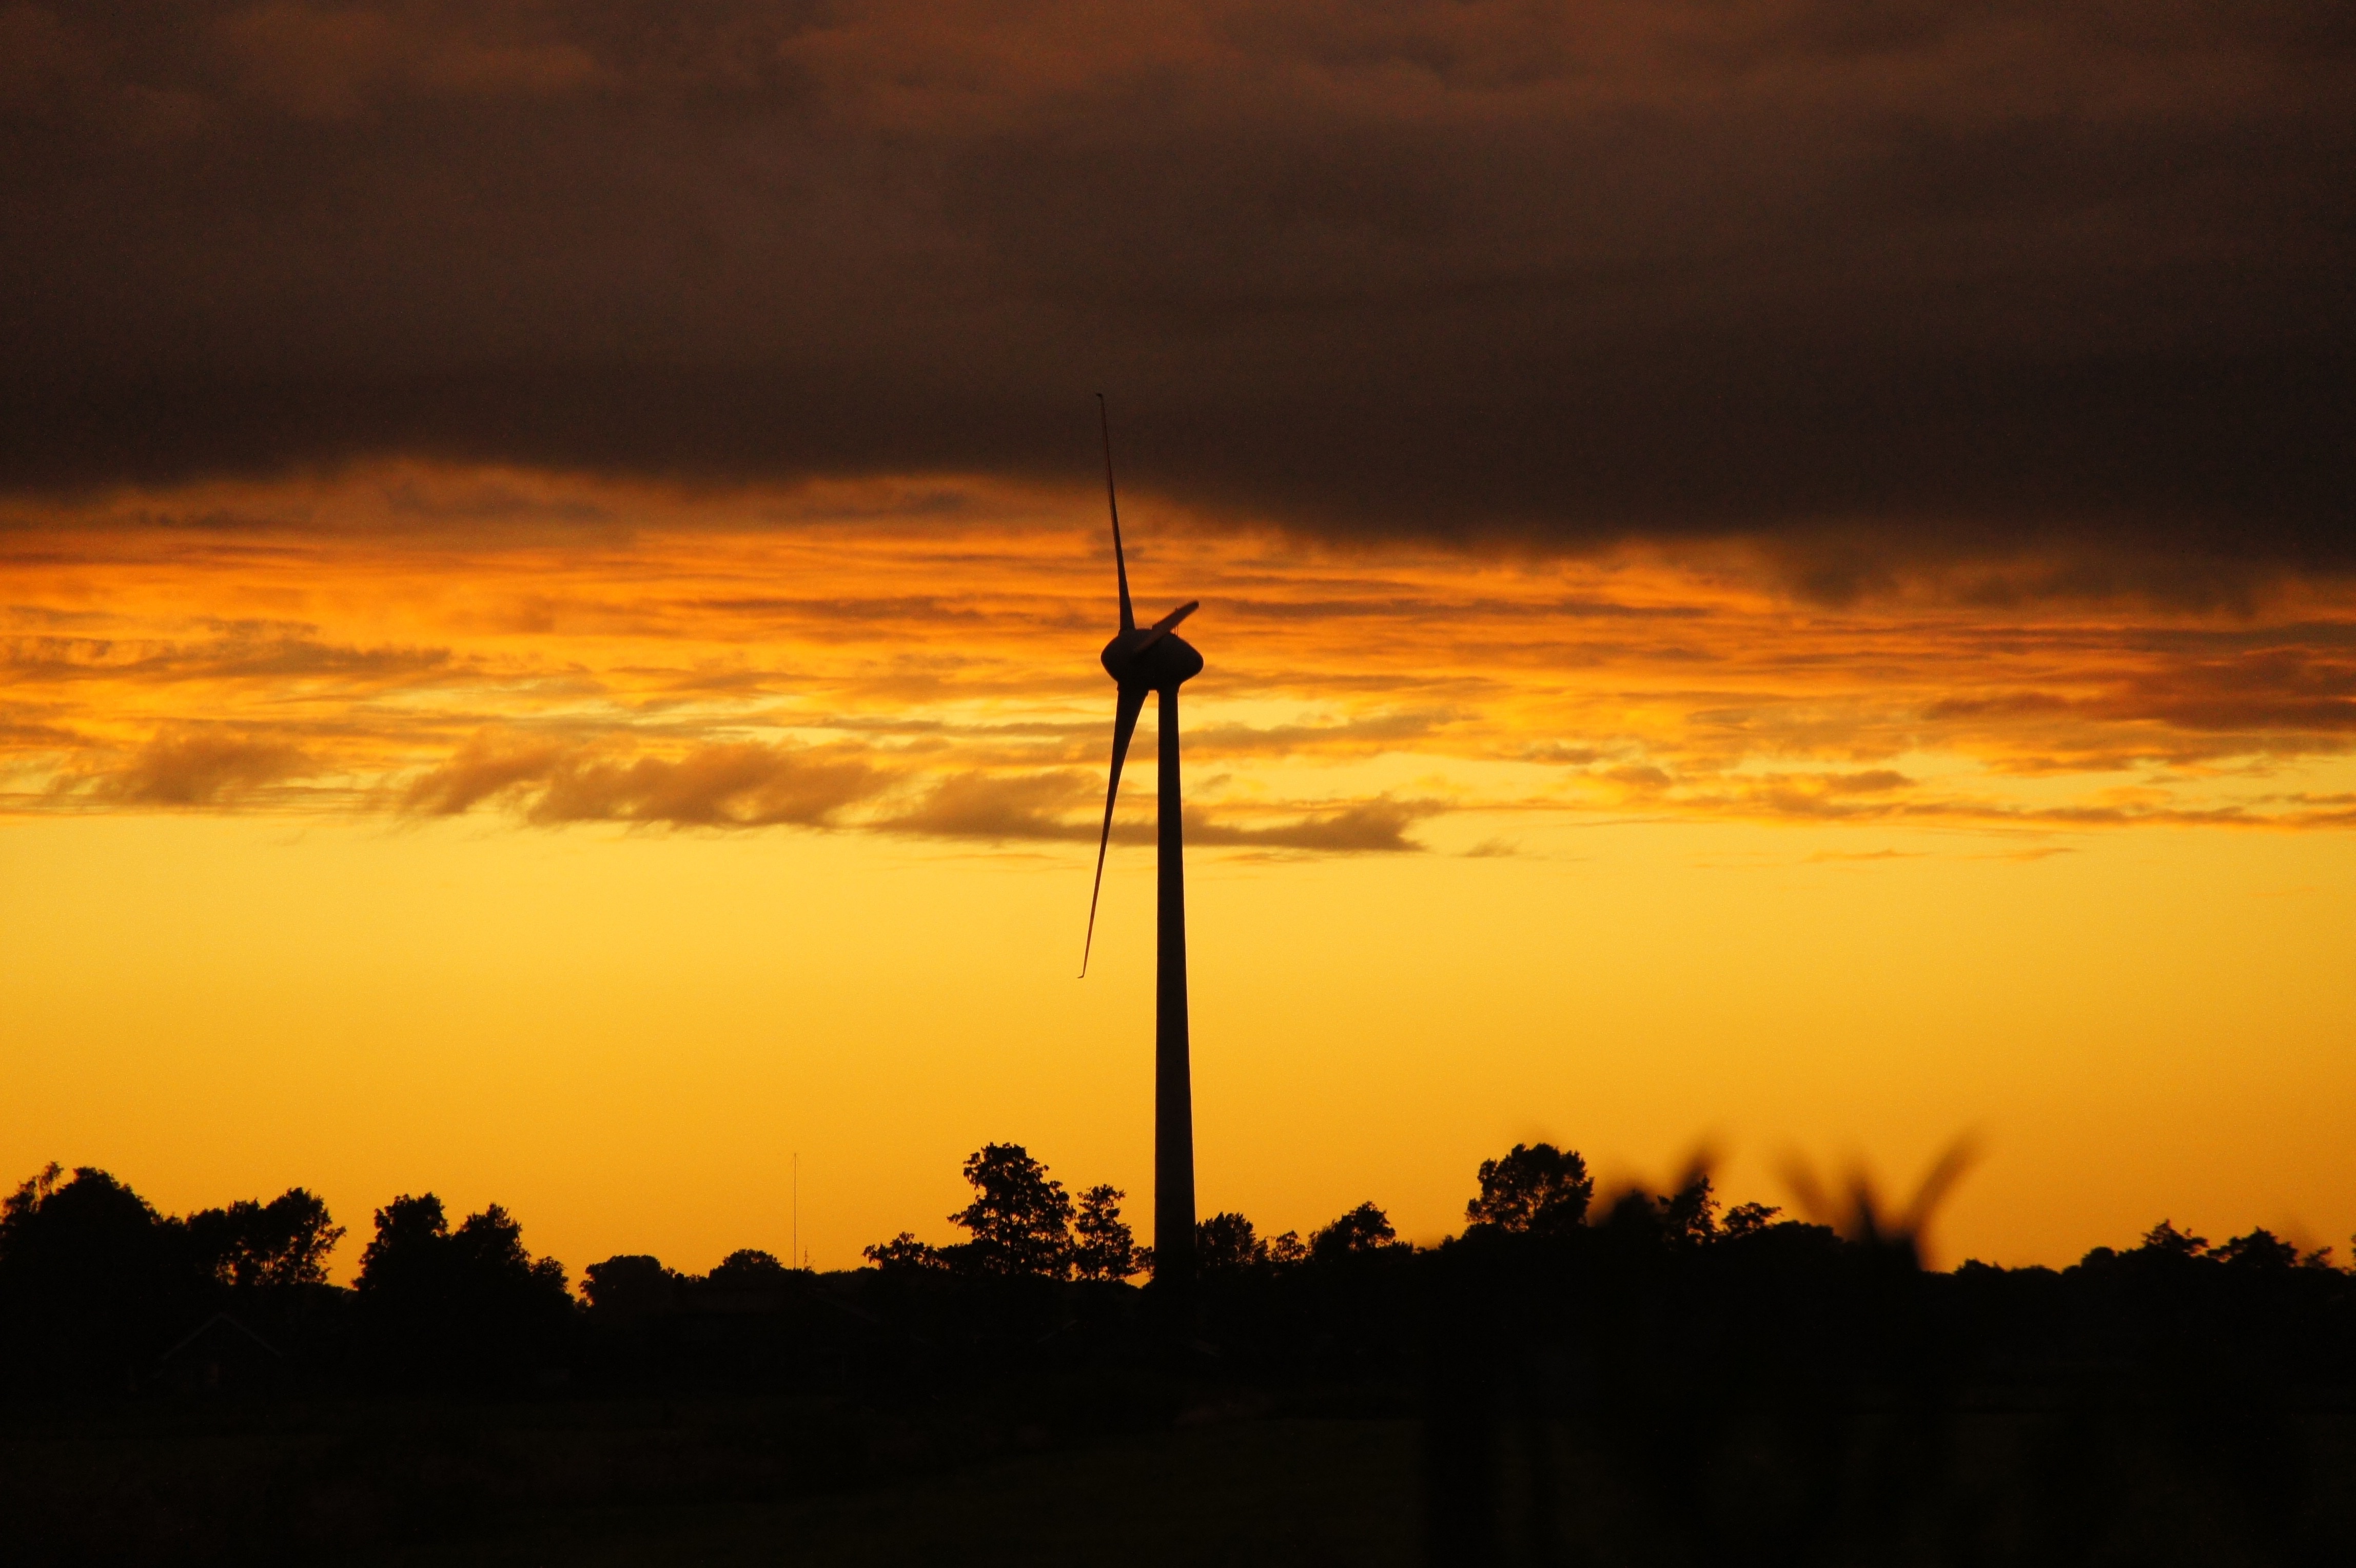
horizon, cloud, sky, sun, sunrise, sunset, field, sunlight, morning, windmill, wind, dawn, dusk, evening, wind energy, holland, netherlands, afterglow, red sky at morning